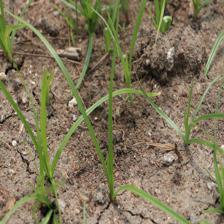
Label: Grass